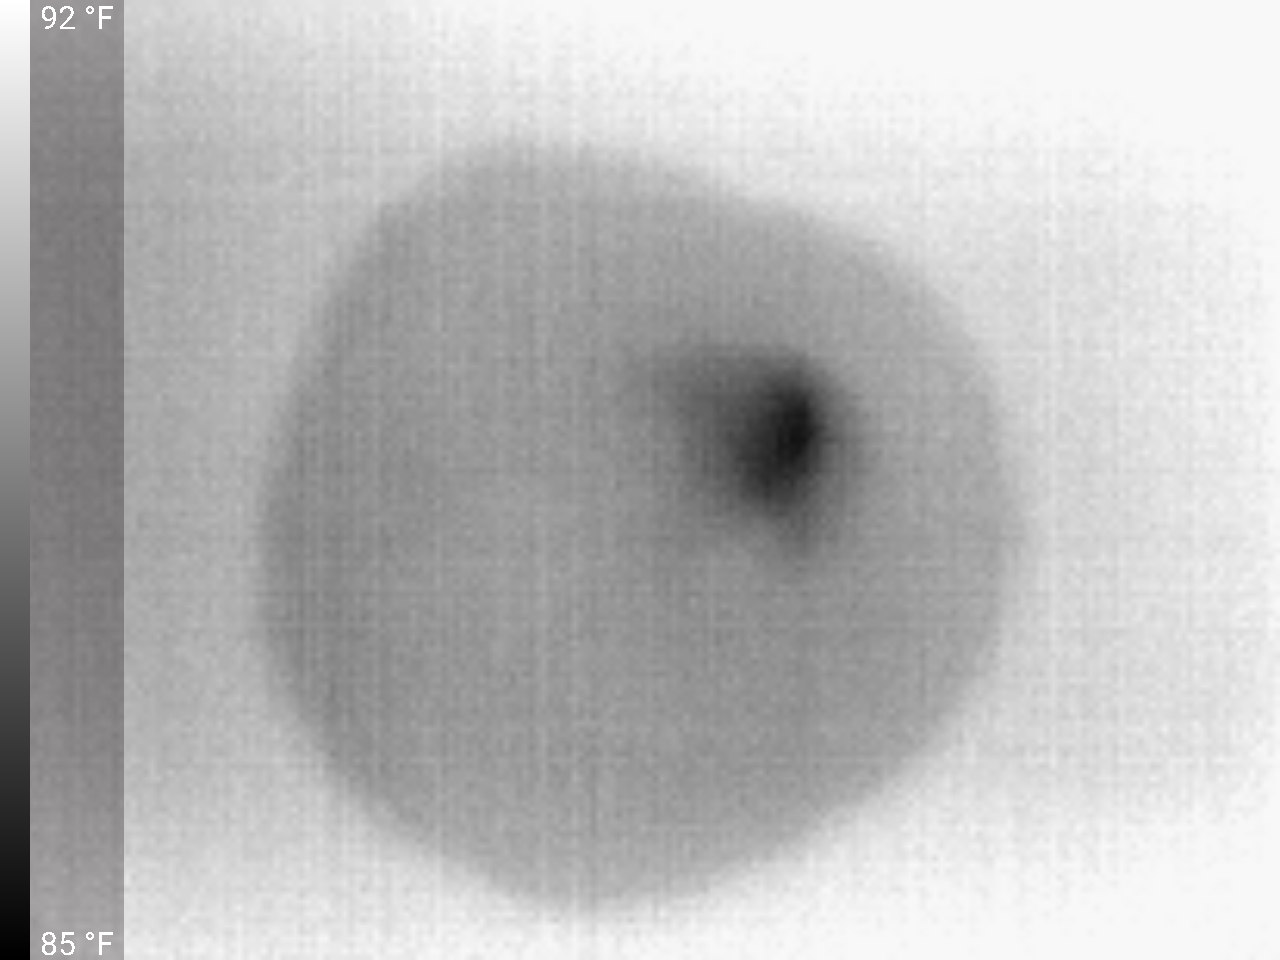
Label: No Defect